WWE Bad Blood (2004)

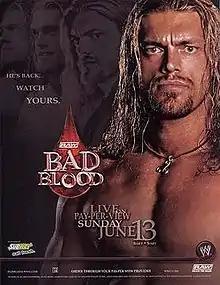
Promotional poster featuring Edge

The 2004 Bad Blood was a professional wrestling pay-per-view (PPV) event produced by World Wrestling Entertainment (WWE). It was the third Bad Blood and took place on June 13, 2004, at the Nationwide Arena in Columbus, Ohio. The event was held exclusively for wrestlers from the promotion's Raw brand division. The following year, Bad Blood was doubly replaced by One Night Stand and Vengeance and would be discontinued until 2024.